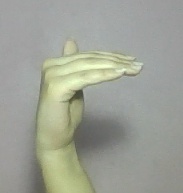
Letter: khaa